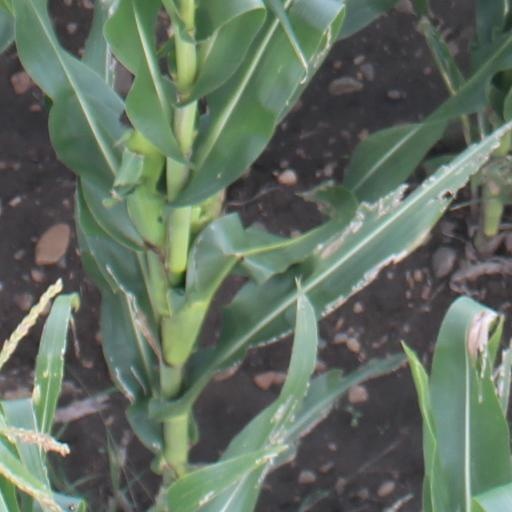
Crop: maize; corn